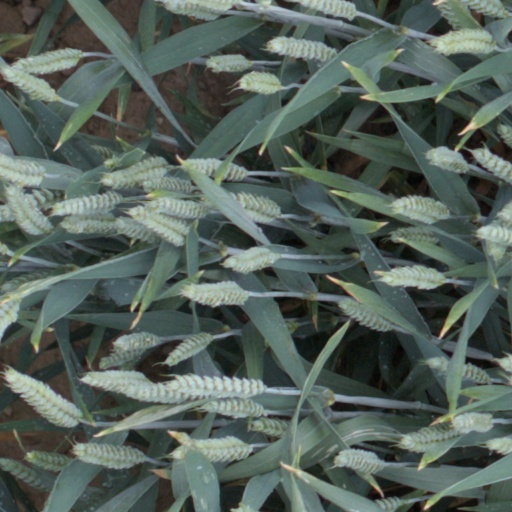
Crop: wheat